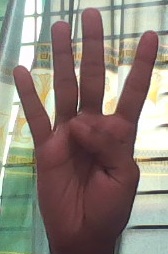
ASL sign: 4